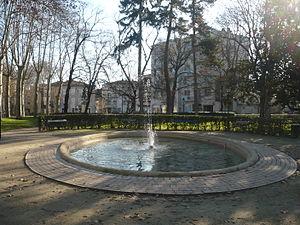
Castres
Cette liste de parcs et jardins publics de France recense l'ensemble des jardins publics, parcs publics et espaces verts appartenant aux collectivités territoriales de France. Les parcs et jardins appartenant à des institutions ou des établissements publics français figurant dans cette liste sont des propriétés privées.
Castres est une commune française, unique sous-préfecture du département du Tarn et chef-lieu de l'arrondissement de Castres, en région Occitanie.
Cet article recense de manière non exhaustive les différents lieux et monuments qui composent le patrimoine de la ville de Castres.
L'hôtel Frascaty est un hôtel particulier situé à Castres, dans le Tarn, en région Occitanie.